Ito Smith

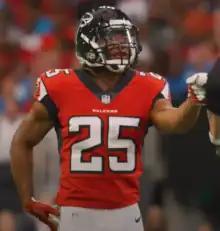
Smith in 2018

Smith was drafted by the Atlanta Falcons in the fourth round (126th overall) of the 2018 NFL draft. He was named the third running back on the depth chart behind Devonta Freeman and Tevin Coleman to start the season. Smith made his NFL debut in the Falcons' Week 2 victory over the Carolina Panthers. He had nine carries for 46 rushing yards and an eight-yard reception in the 31–24 victory. In Week 4, against the Cincinnati Bengals, Smith scored his first NFL touchdown, a 7-yard rush in the first quarter. In Week 5, a 41–17 loss to the Pittsburgh Steelers, he scored his second rushing touchdown of the season. In Week 6, against the Tampa Bay Buccaneers, he recorded his third rushing touchdown, and become the first rookie in franchise history to score rushing touchdowns in three consecutive games. In Week 8 against the Washington Redskins, he scored his fourth rushing touchdown of the season as part of a 60-yard performance in the victory. On December 17, 2018, Smith was placed on injured reserve with a knee injury. He finished the season with 315 rushing yards and four rushing touchdowns along with 27 receptions for 152 receiving yards.